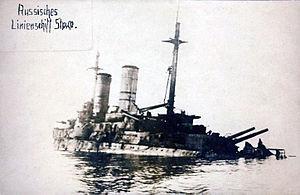
Le SMS König est un cuirassé, navire de tête de la classe König, construit pour la Kaiserliche Marine quelques années avant le déclenchement de la Première Guerre mondiale. Il participe avec les trois cuirassés de sa classe que sont le SMS Großer Kurfürst, le SMS Markgraf et le SMS Kronprinz à différentes batailles durant le conflit mondial. Il est coulé lors du sabordage de la flotte allemande à Scapa Flow le 21 juin 1919.